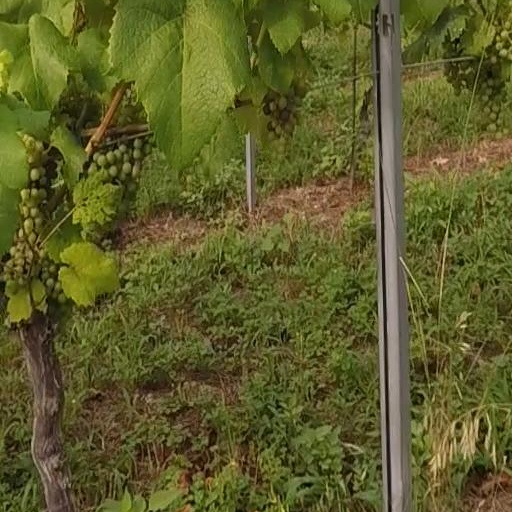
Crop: grape